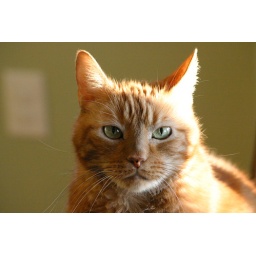
Just sitting on the kitchen table in the morning sun.